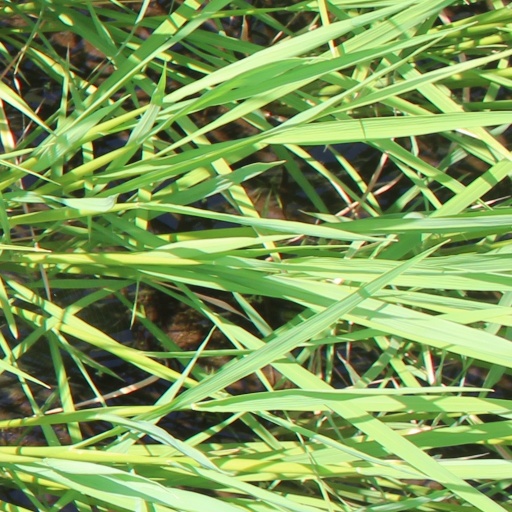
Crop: rice